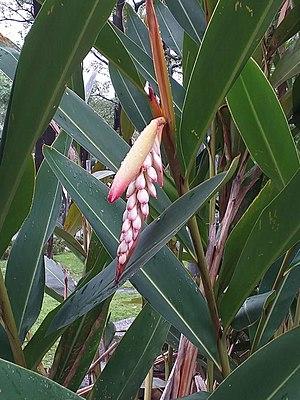
Alpinia zerumbet. L’inflorescence protégée par deux bractées avant l’éclosion des fleurs. L'université Chung Hsing,Taichung, Taiwan.
Alpinia zerumbet est une espèce de plante du genre Alpinia et de la famille des Zingiberaceae. On l'appelle également « fleur de mon âme », « larmes de la vierge », « gingembre coquille », « fleur du paradis » ou encore longose. Ces noms peuvent néanmoins désigner d'autres espèces, exemple avec la longose. Dans le créole antillais, on l'appelle atoumo ou guérit-tout, dénominations qui témoignent de l'ample usage de cette plante comme remède traditionnel de toutes sortes d'affections.